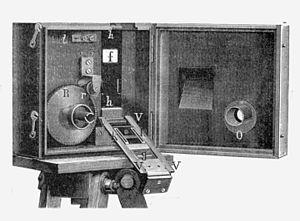
Dans une caméra de prise de vues cinématographique, qu’elle soit professionnelle ou d’amateurs, le viseur désigne l'équipement technique qui permet au cadreur de déterminer la façon dont il va filmer son sujet : angle de prise de vues, « grosseur » du plan, déplacements éventuels de la caméra, et par lequel il contrôle tous ces éléments durant la prise de vues.